Okafor's Law

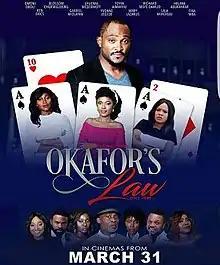
Theatrical release poster

Okafor's Law is a 2016 Nigerian romantic comedy drama film written, directed, and produced by Omoni Oboli. The film stars Blossom Chukwujekwu, Omoni Oboli, Toyin Aimakhu, Gabriel Afolayan, Ufuoma McDermott, Richard Mofe Damijo, Tina Mba, Kemi Lala Akindoju and Ken Erics.